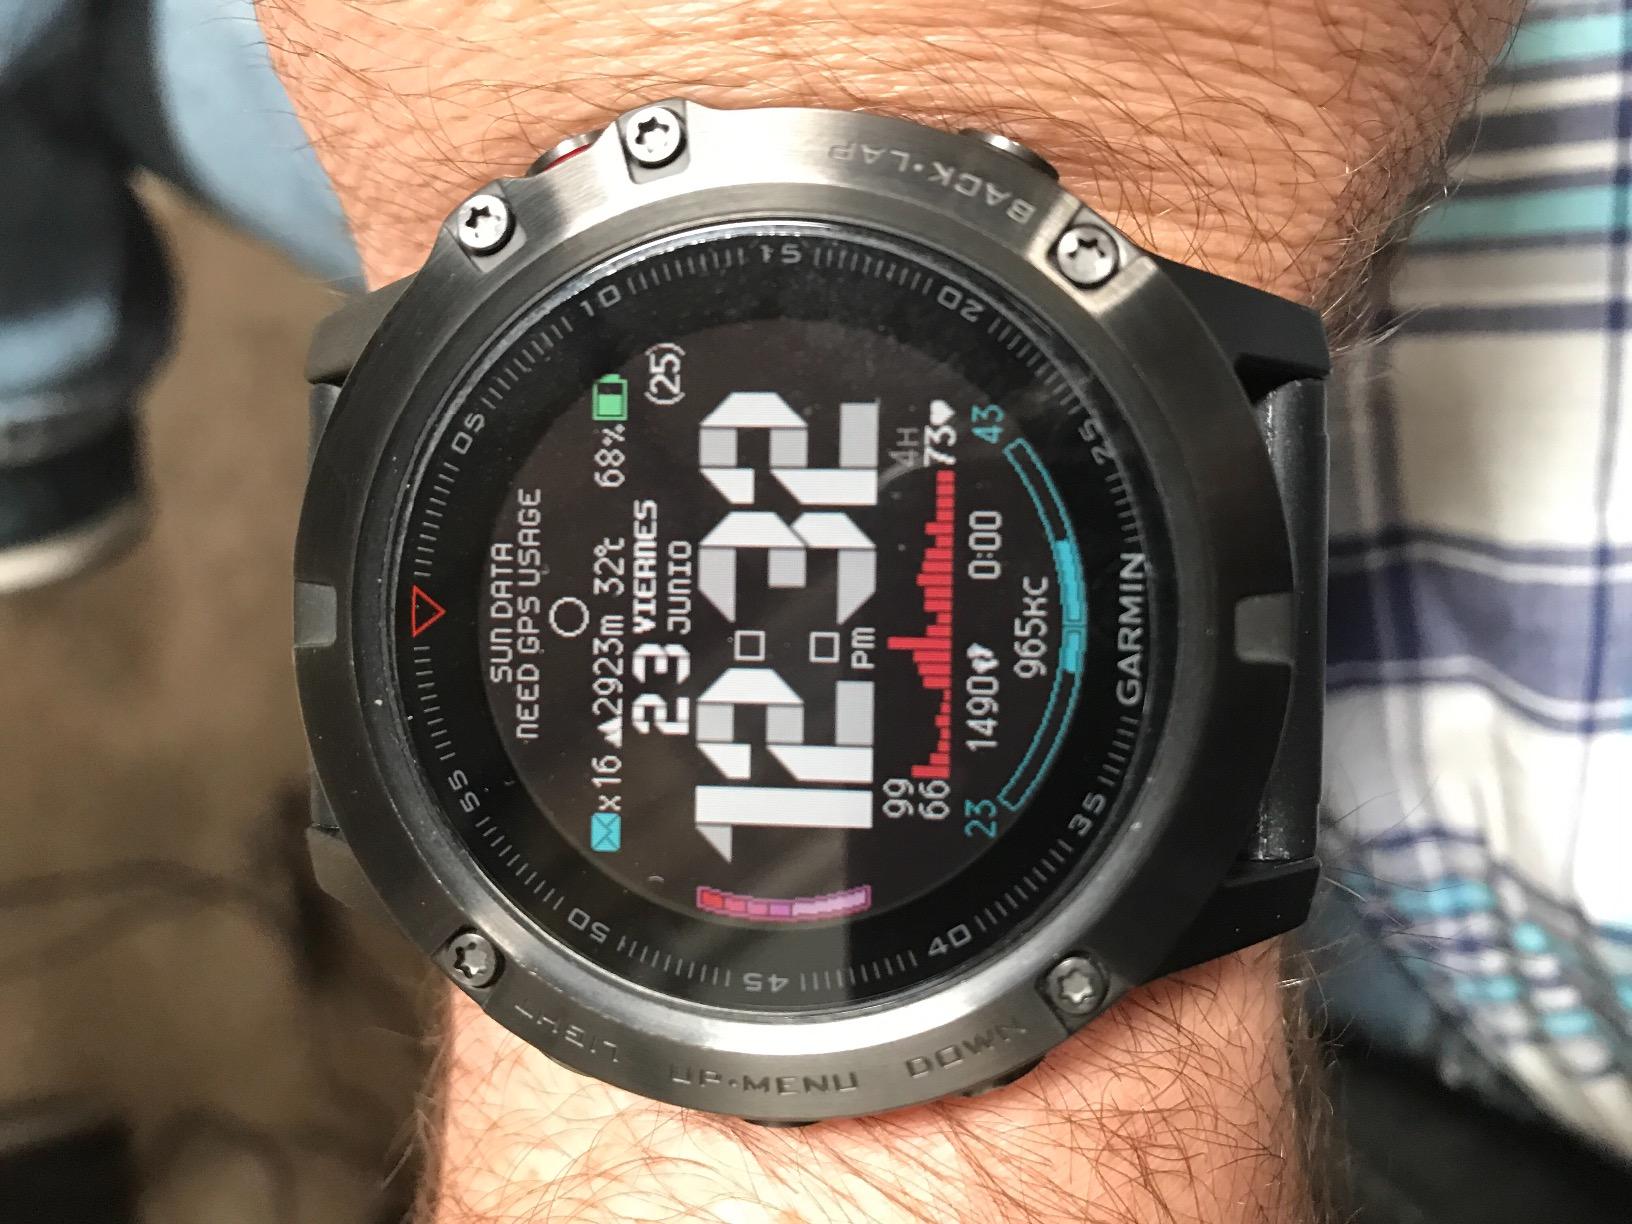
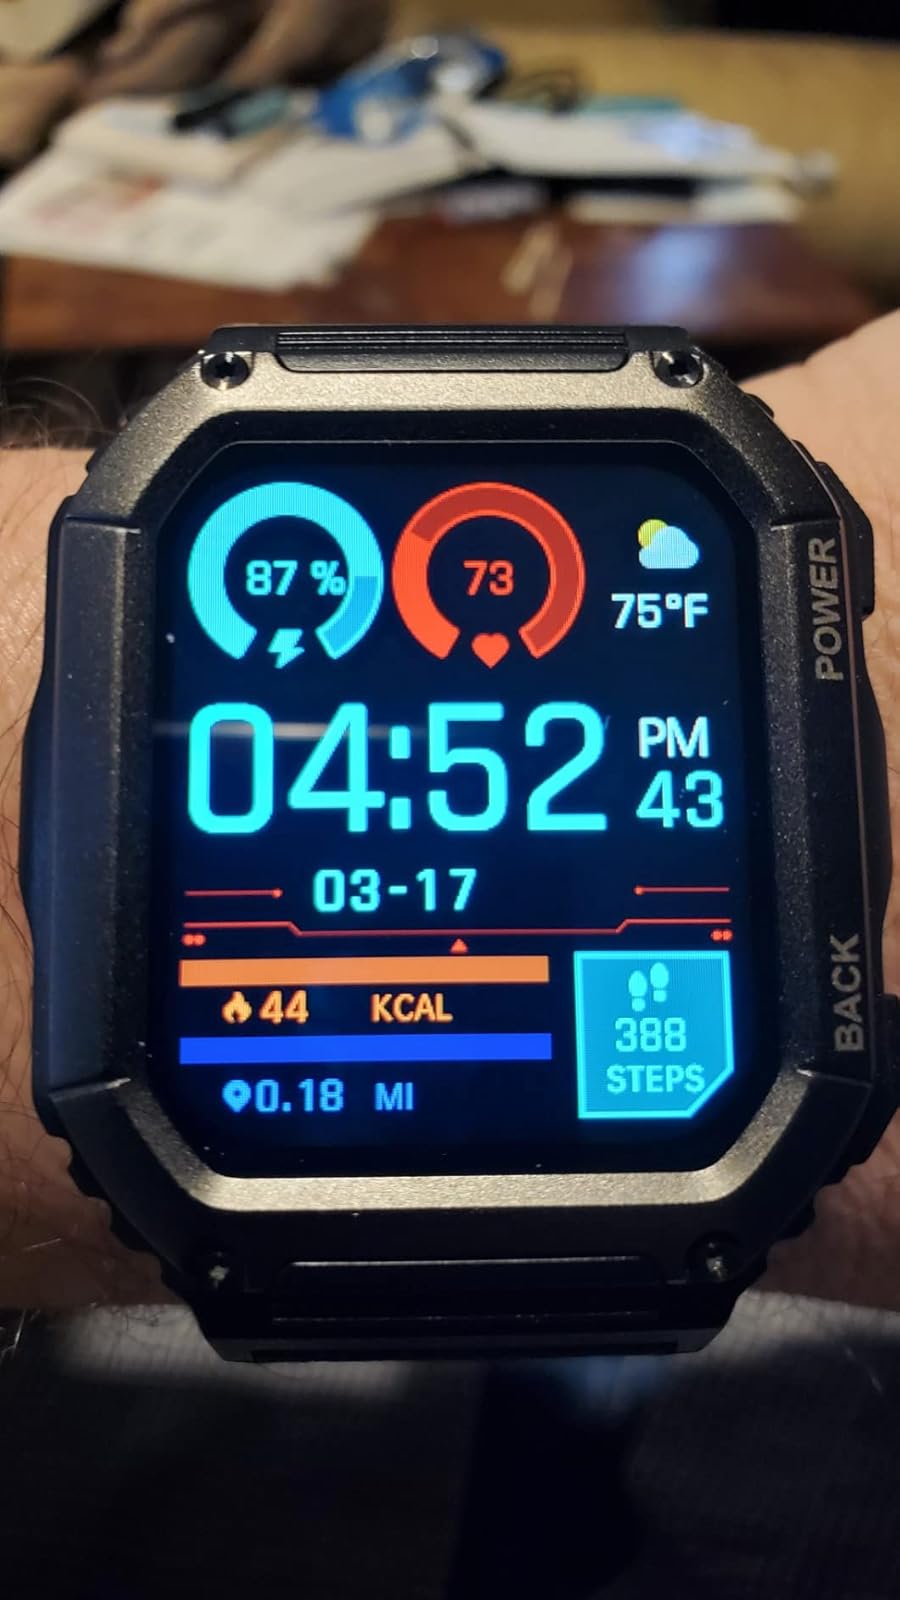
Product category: smartwatch
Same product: no